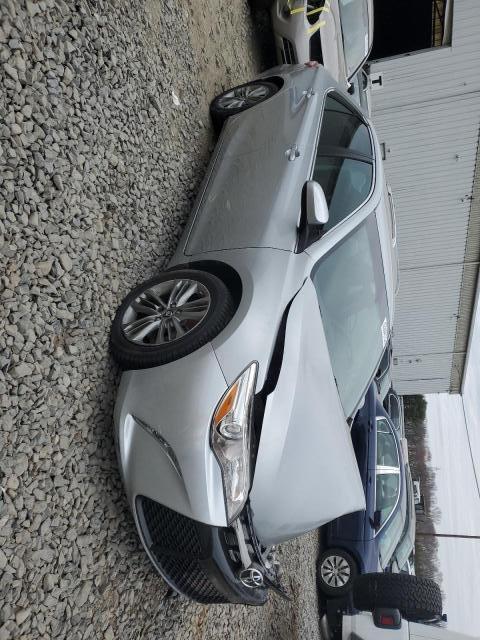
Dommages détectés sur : capot, porte arrière droite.
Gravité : majeur